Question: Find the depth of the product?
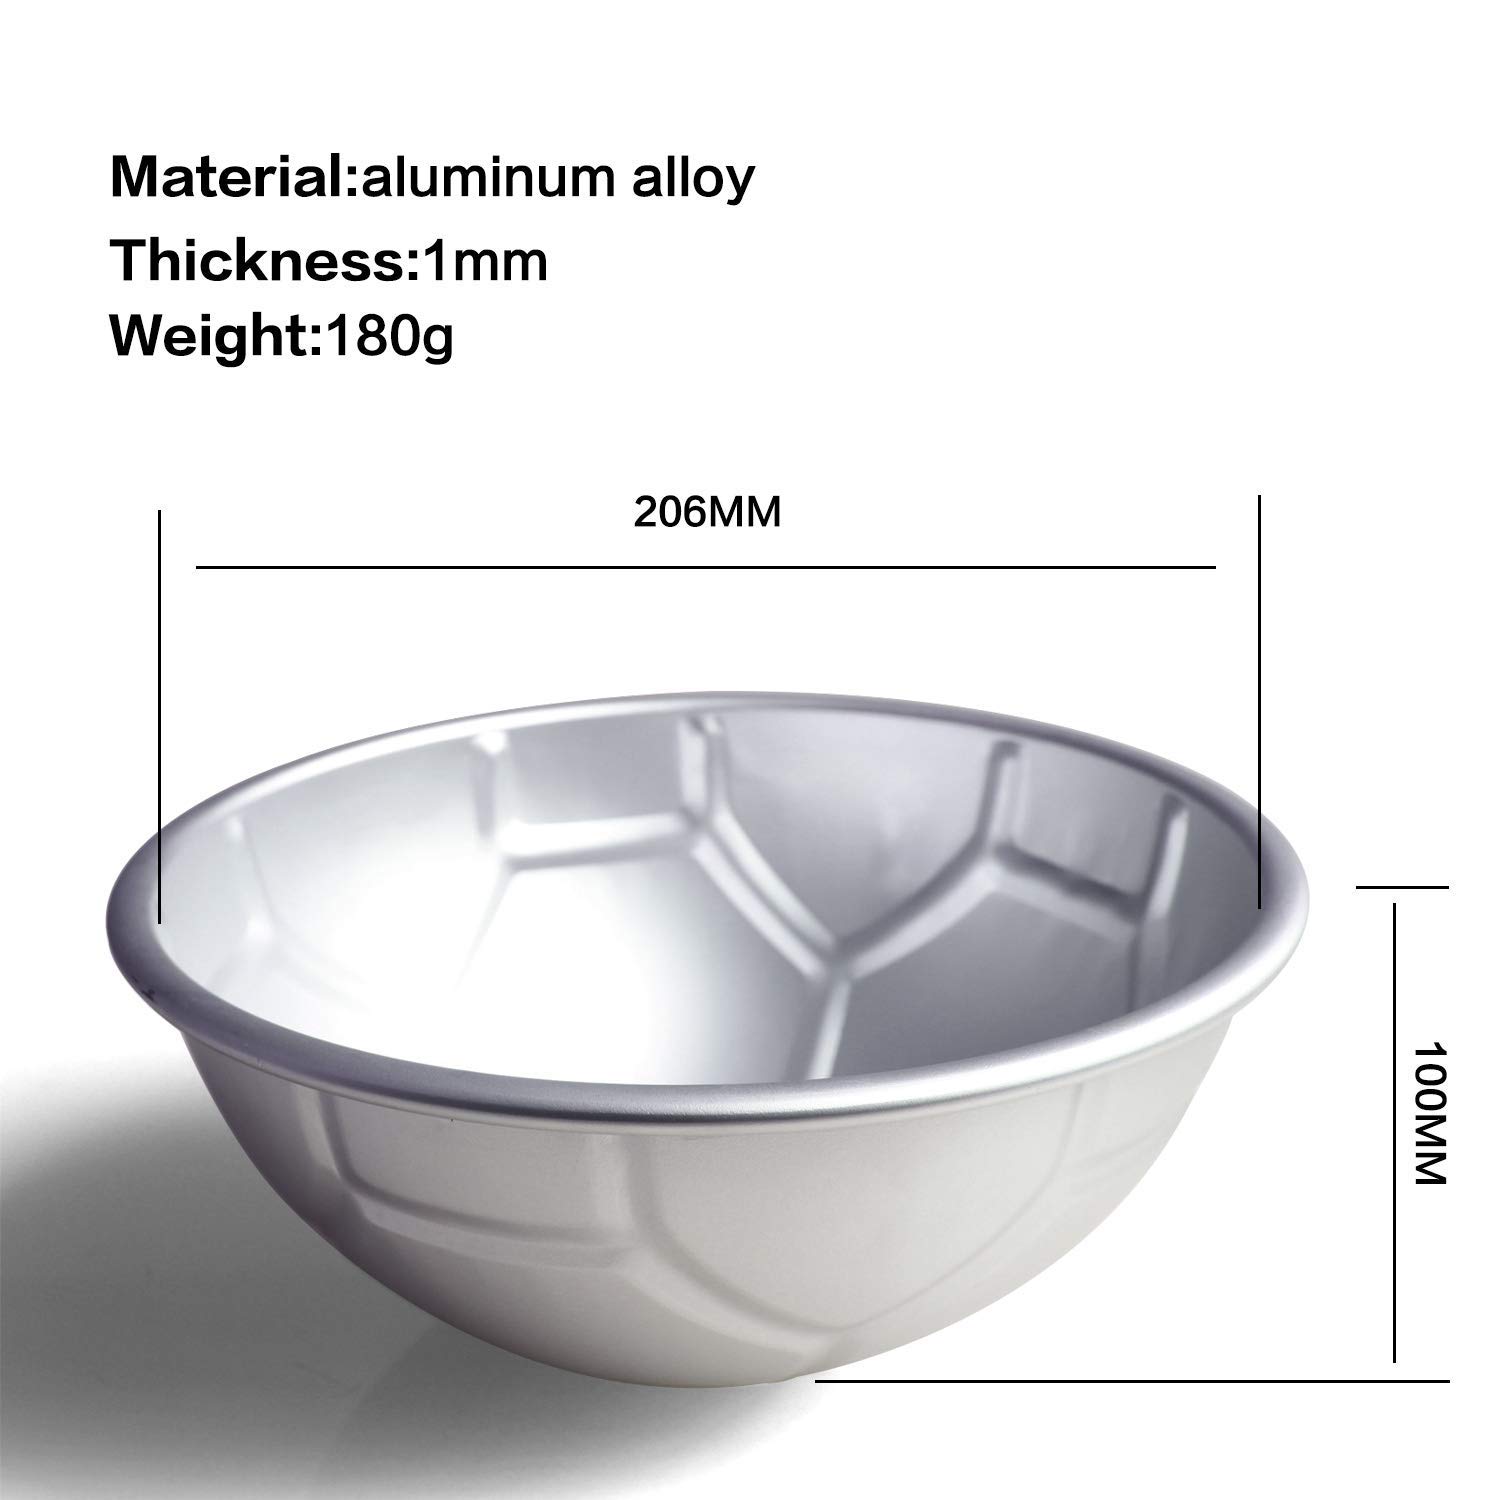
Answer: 206.0 millimetre